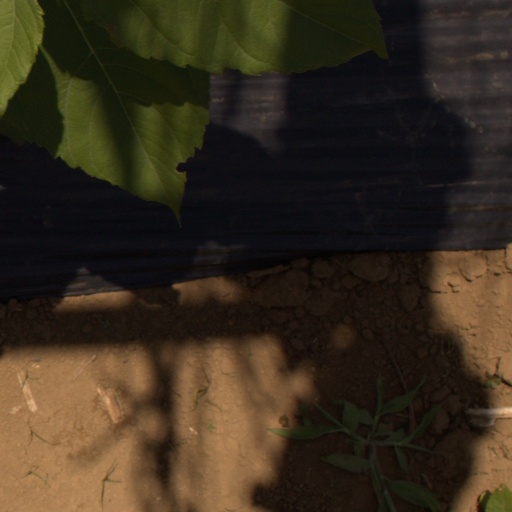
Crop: Jerusalem artichoke